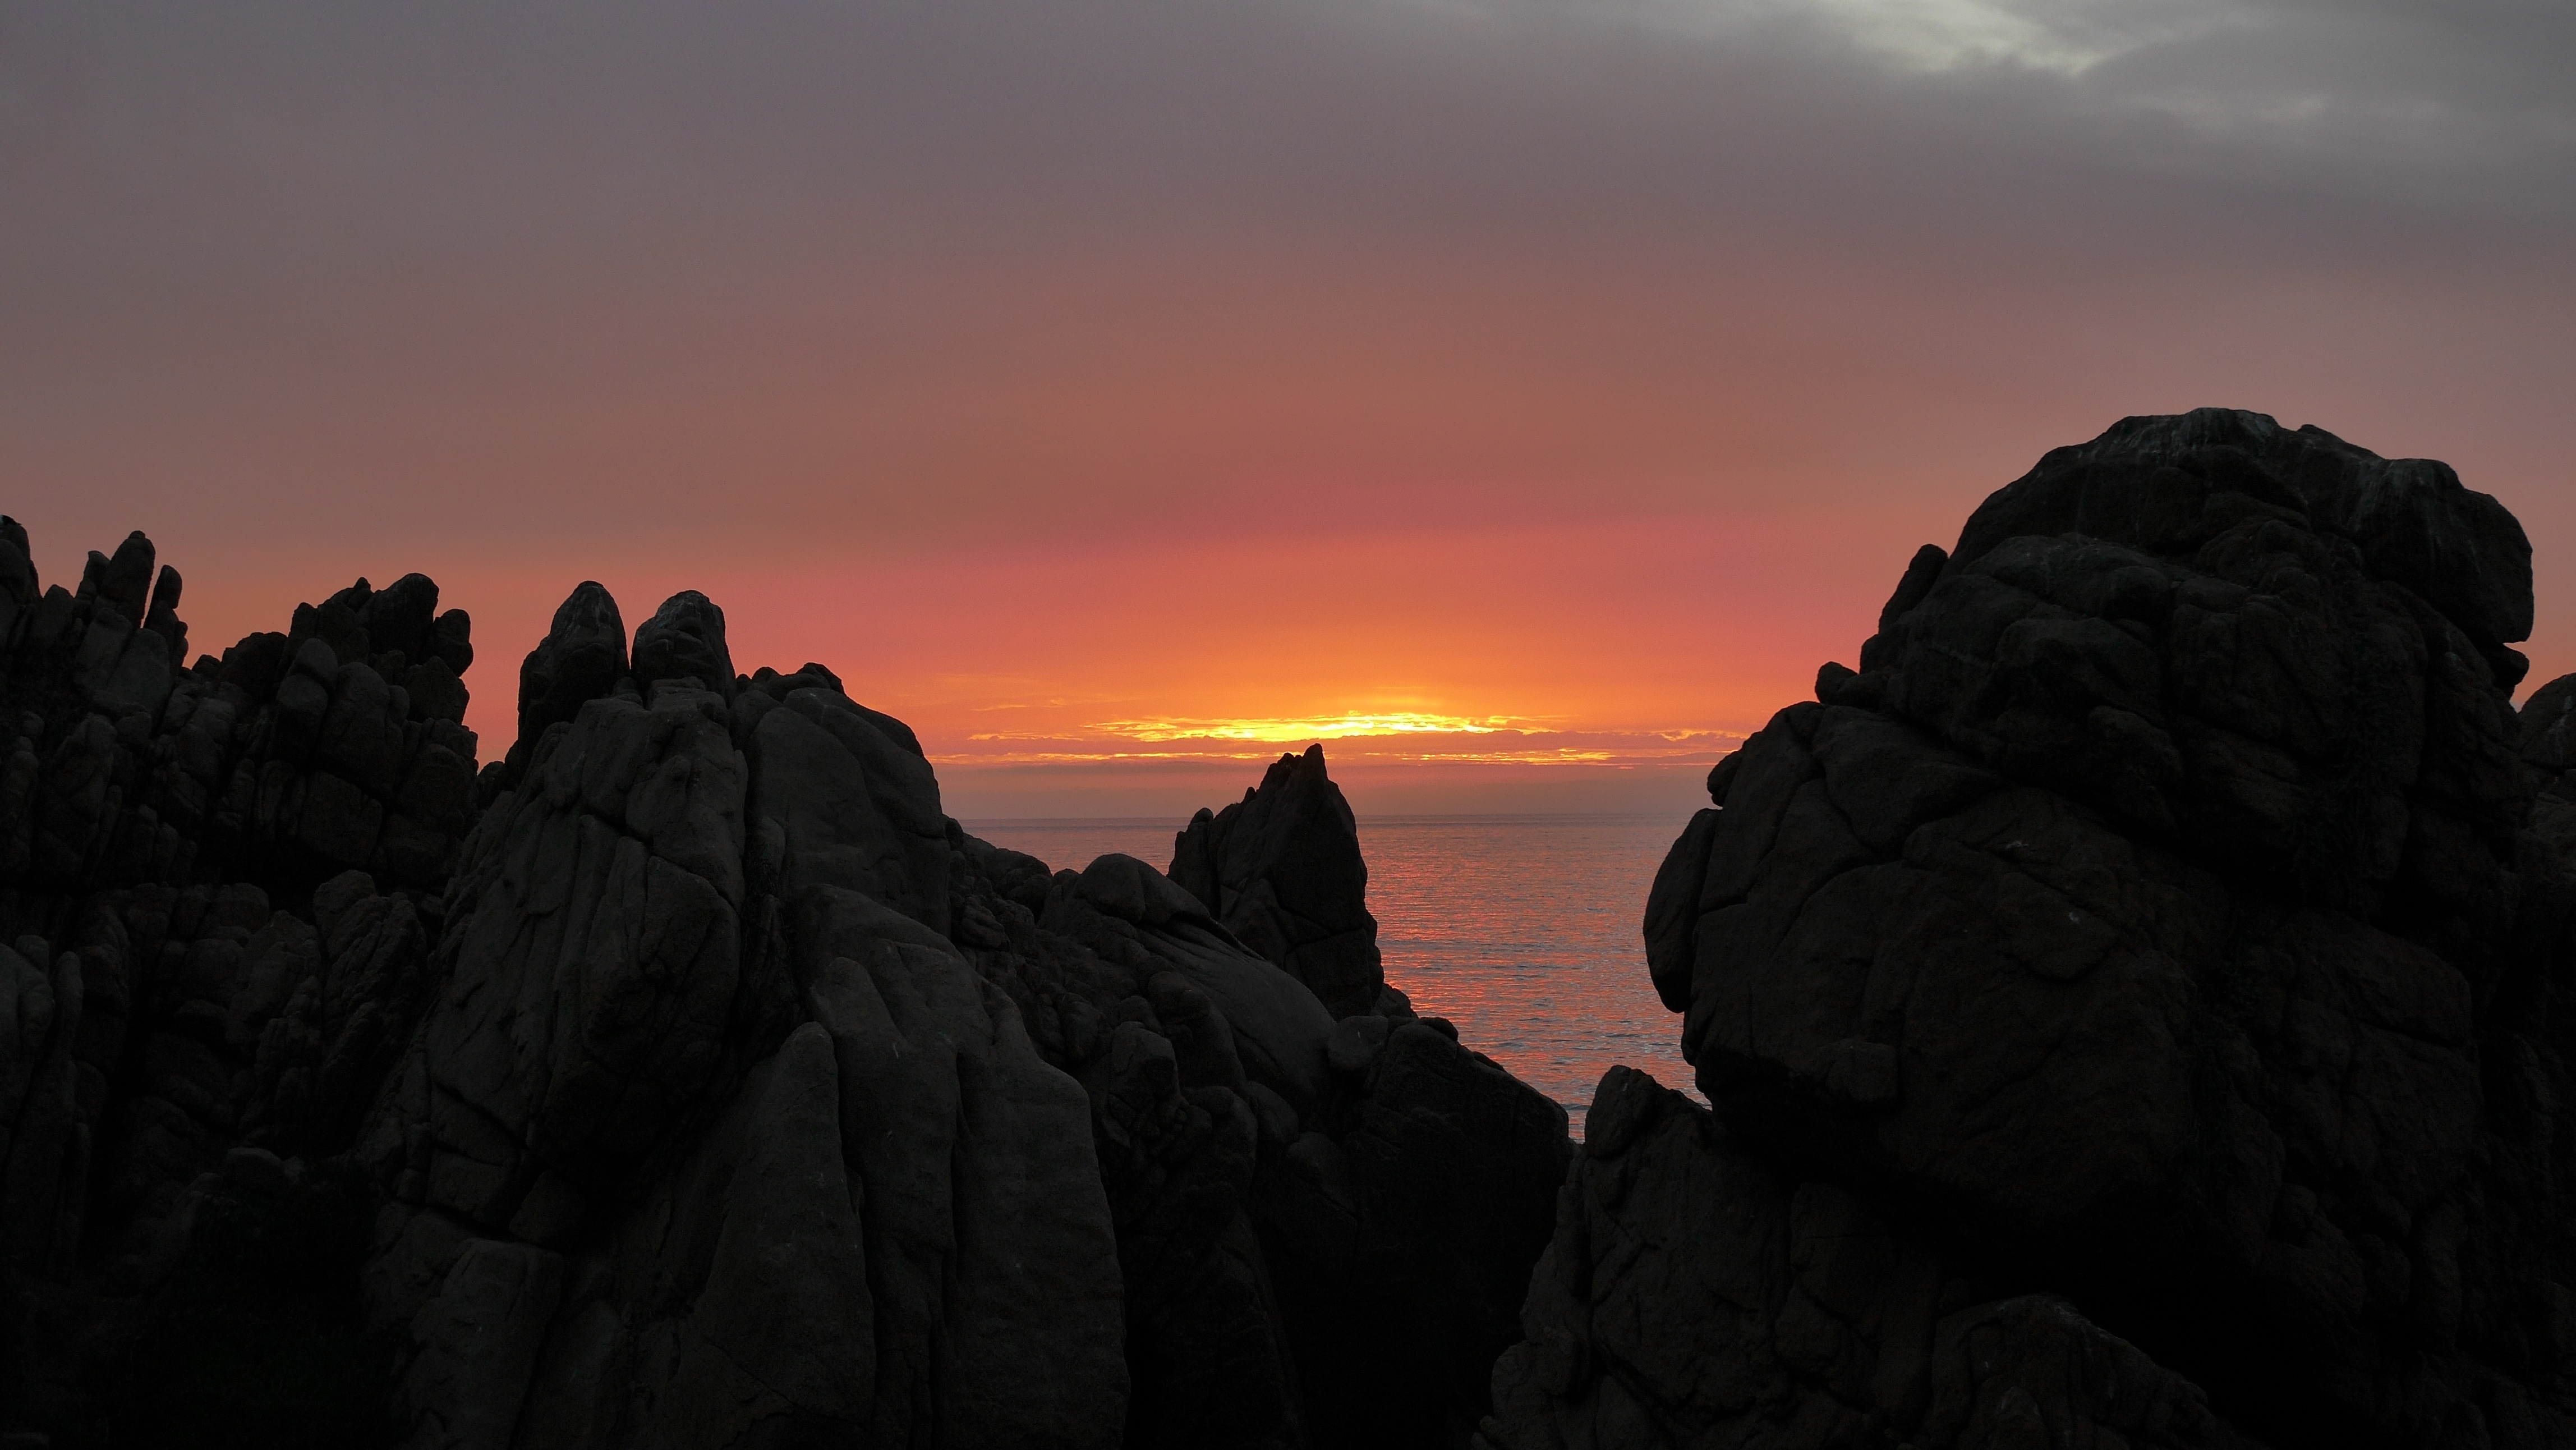
rock, ocean, horizon, mountain, cloud, sunrise, sunset, morning, dawn, valley, dusk, evening, terrain, summit, boulder, atmospheric phenomenon, mountainous landforms